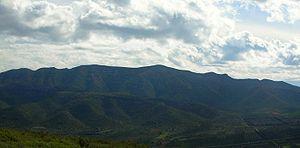
Serra de Montsià est un site d'importance communautaire situé dans la province de Tarragone, Catalogne, Espagne. Il est situé au sud de Terres de l'Ebre. Cet espace naturel près de la côte, en dépit de la forte présence humaine qui a souffert et certains feu, reste intacte, de sorte qu'il a été inclus dans le Plan d'Espaces d'Intérêt Naturel de Catalogne, qui donne des lignes pour protéger l'environnement naturel et paysager.